Gamelan

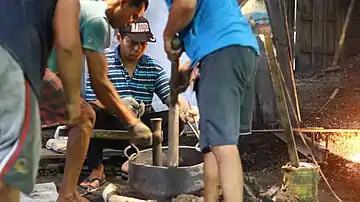
Pandes (Gamelan Makers) are forging a gamelan instrument called Kempul (small hanging gong) after burning it, Central Java, Indonesia

Gamelan music is traditionally not notated and began as an oral tradition. In the 19th century, however, the kraton (palaces) of Yogyakarta and Surakarta developed distinct notations for transcribing the repertoire. These were not used to read the music, which was memorized, but to preserve pieces in the court records. The Yogyanese notation is a checkerboard notation, which uses six or seven vertical lines to represent notes of higher pitch in the balungan (melodic framework), and horizontal lines which represent the series of beats, read downward with time. The fourth vertical line and every fourth horizontal line (completing a "gatra") are darkened for legibility. Symbols on the left indicate the colotomic or metric structure of gongs and so forth, while specific drum features are notated in symbols to the right. The Solonese notation reads horizontally, like Western notation, but does not use barlines. Instead, note values and rests are squiggled between the notes.